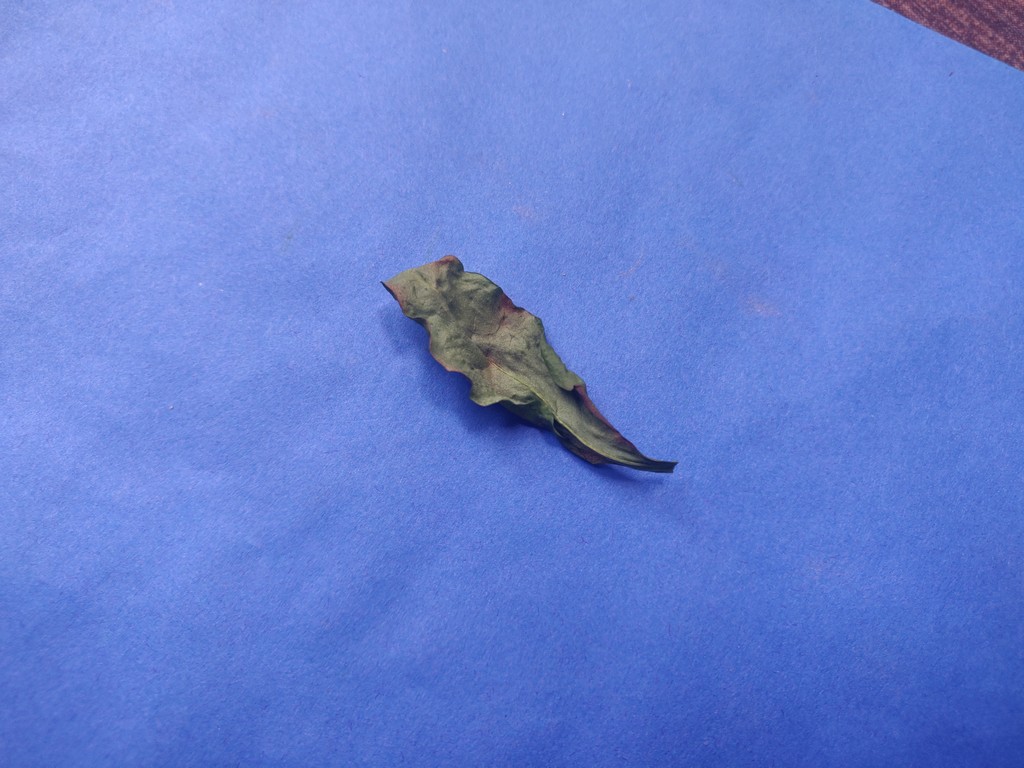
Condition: Dried
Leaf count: single
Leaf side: unknown